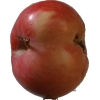
Label: Apple 10